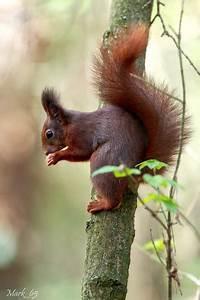
squirrel